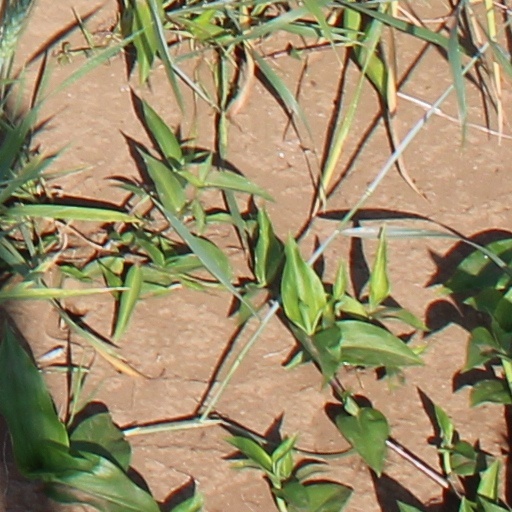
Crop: wheat